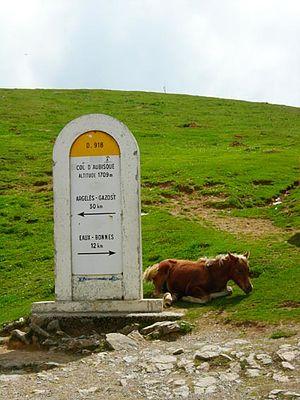
Col d'Aubisque (1709 m), col dans les Pyrénées
La route nationale 618, ou RN 618, était une route nationale française reliant Saint-Jean-de-Luz à Argelès-sur-Mer. Elle fut classée dans les années 1930 en regroupant les tronçons de la route thermale des Pyrénées et empruntait tous les cols prestigieux de la chaîne des Pyrénées, immortalisés par la « Grande Boucle ». C'est pourquoi on l'appelait « Route des Pyrénées ».
Le col d'Aubisque est un col de montagne routier des Pyrénées centrales françaises, culminant à 1 709 mètres, à une quarantaine de kilomètres au sud-ouest de Tarbes et sud-est de Pau dans le département des Pyrénées-Atlantiques, en région Nouvelle-Aquitaine. Il est emprunté par la route des cols. Il est dominé au sud par le pic de Ger. Il est situé sur la commune de Béost.